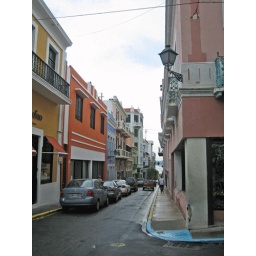
A typical street corner in Old San Juan, with buildings the color of citrus fruits and strawberry ice cream.